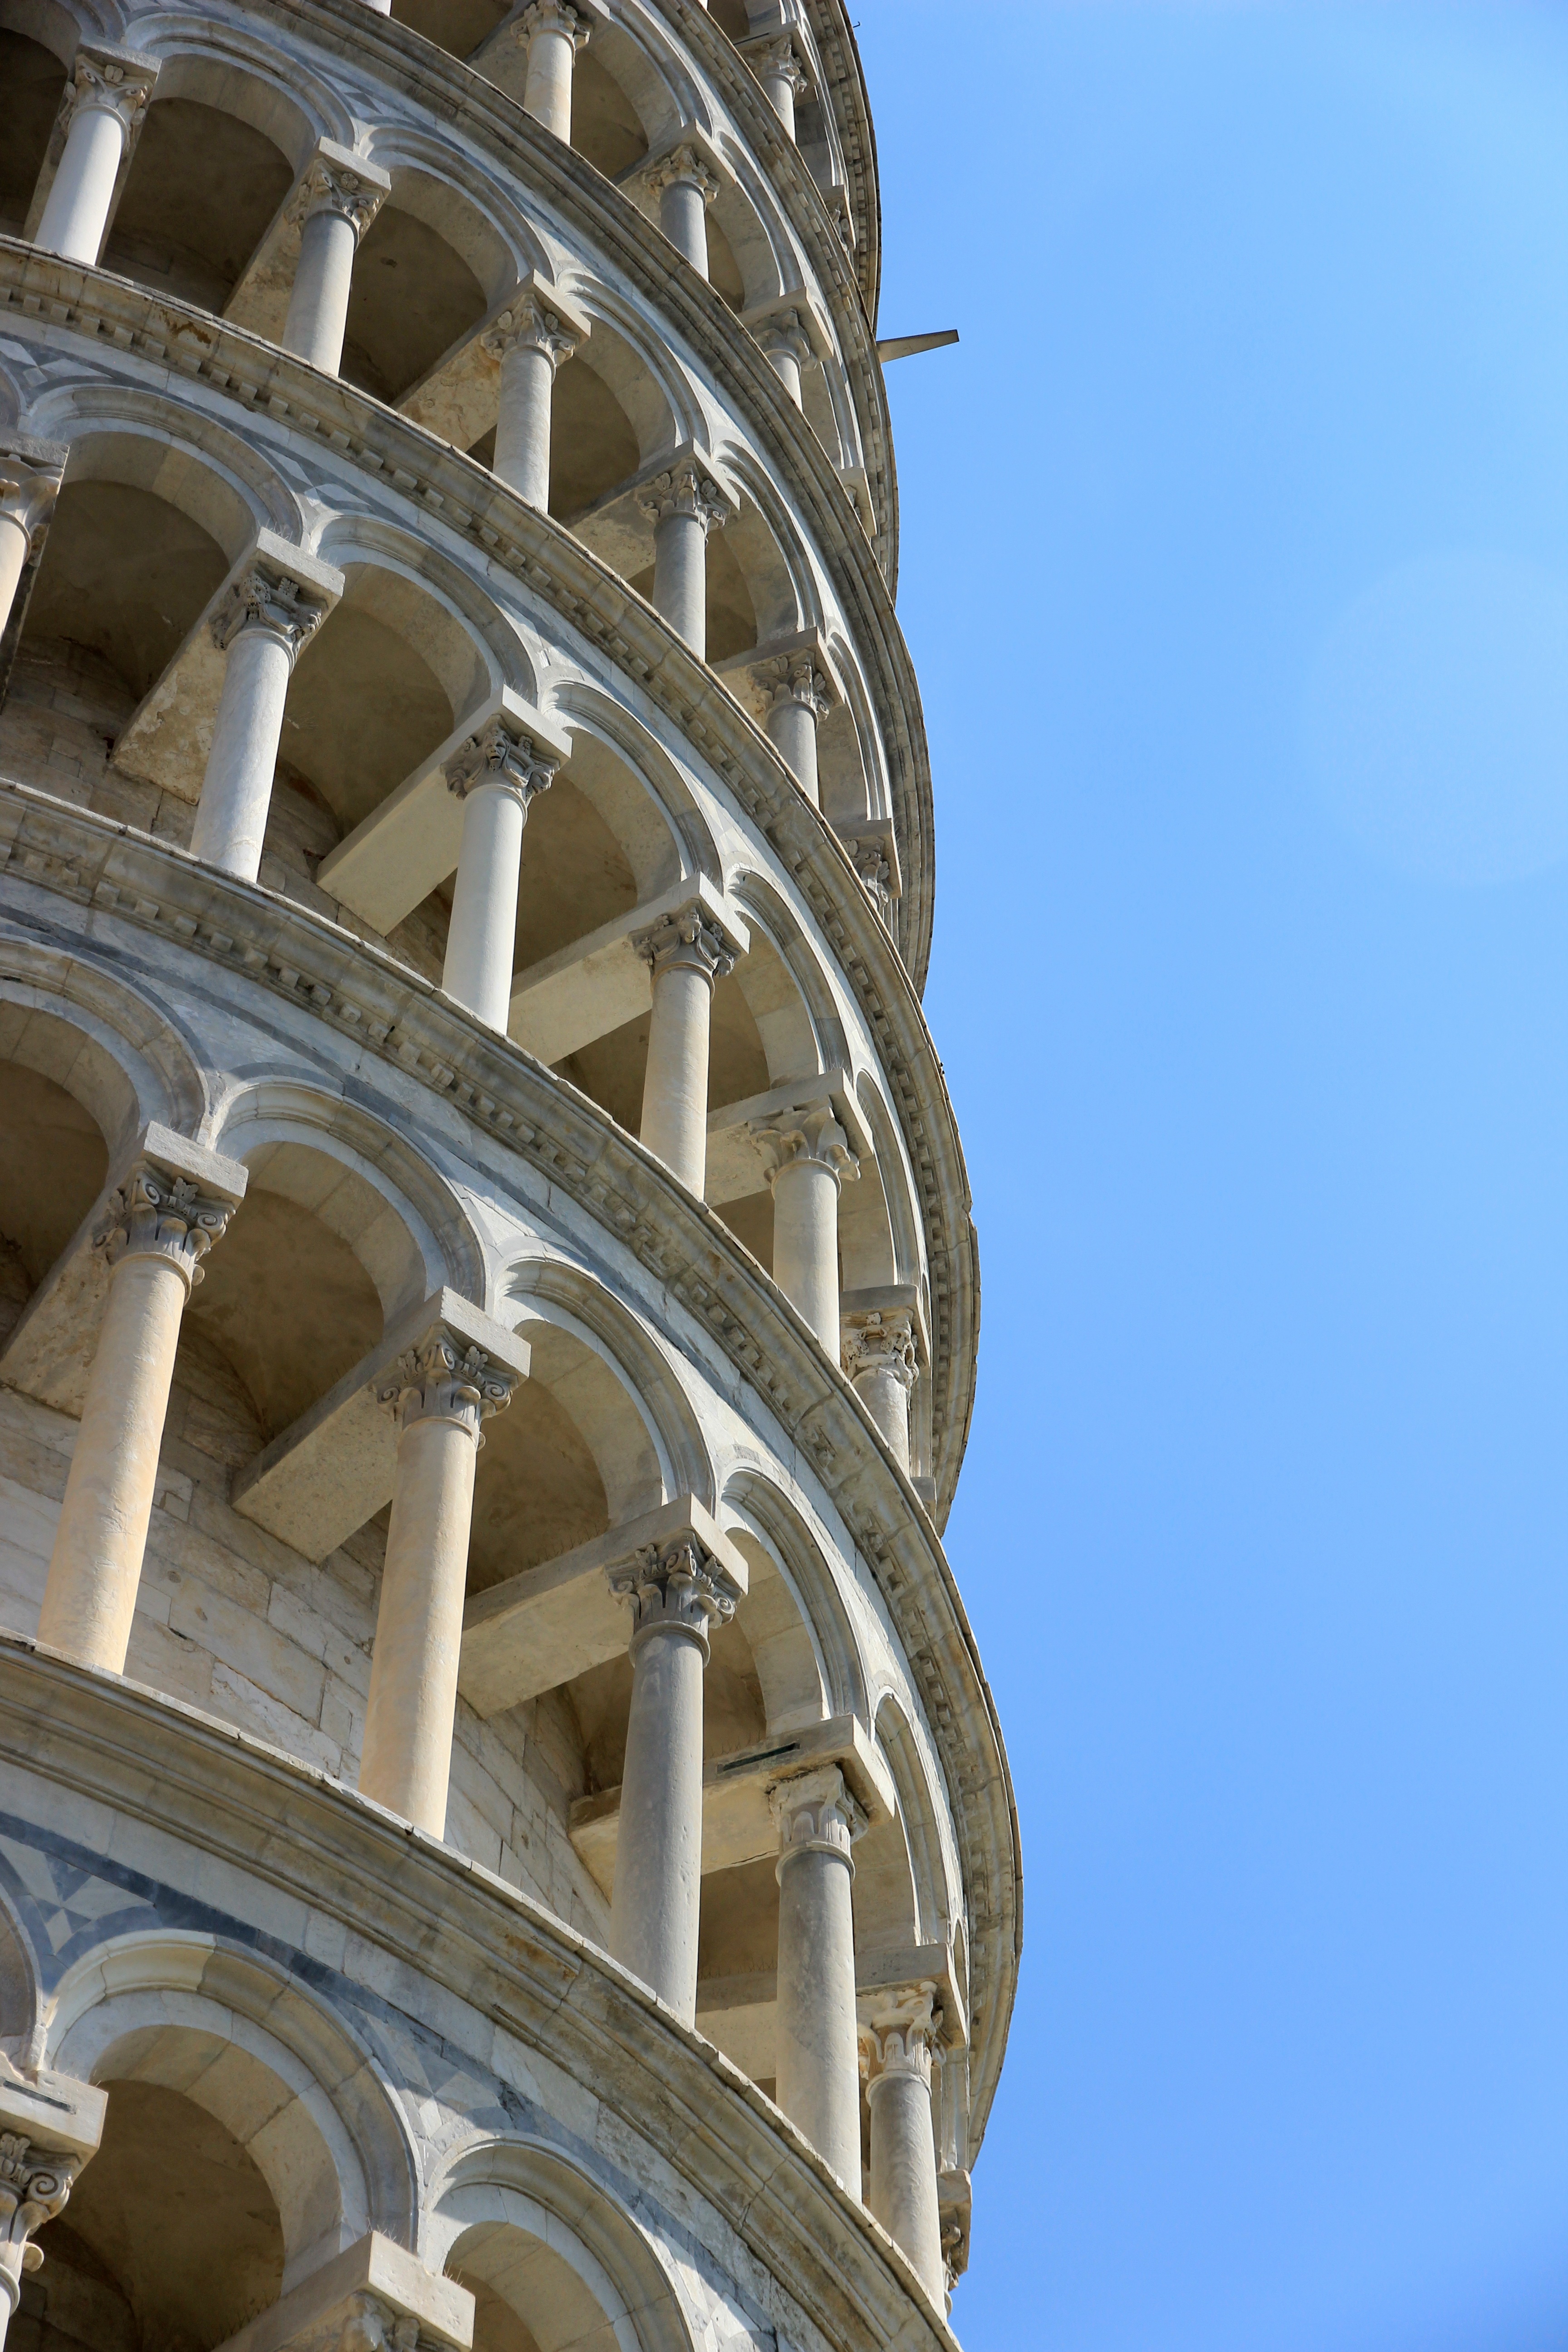
architecture, structure, building, skyscraper, arch, tower, landmark, italy, tuscany, facade, tourism, places of interest, pisa, campanile, leaning tower, surrounds